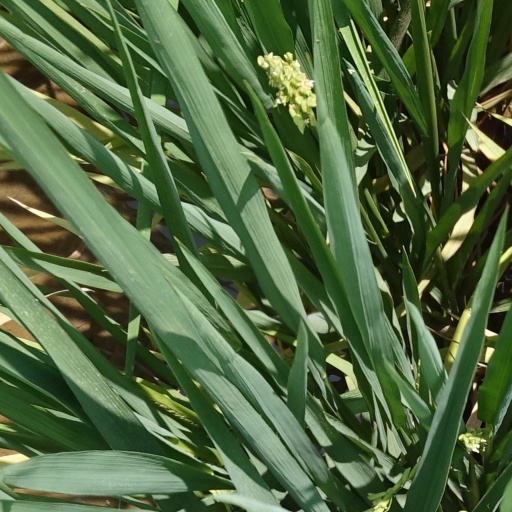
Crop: rice